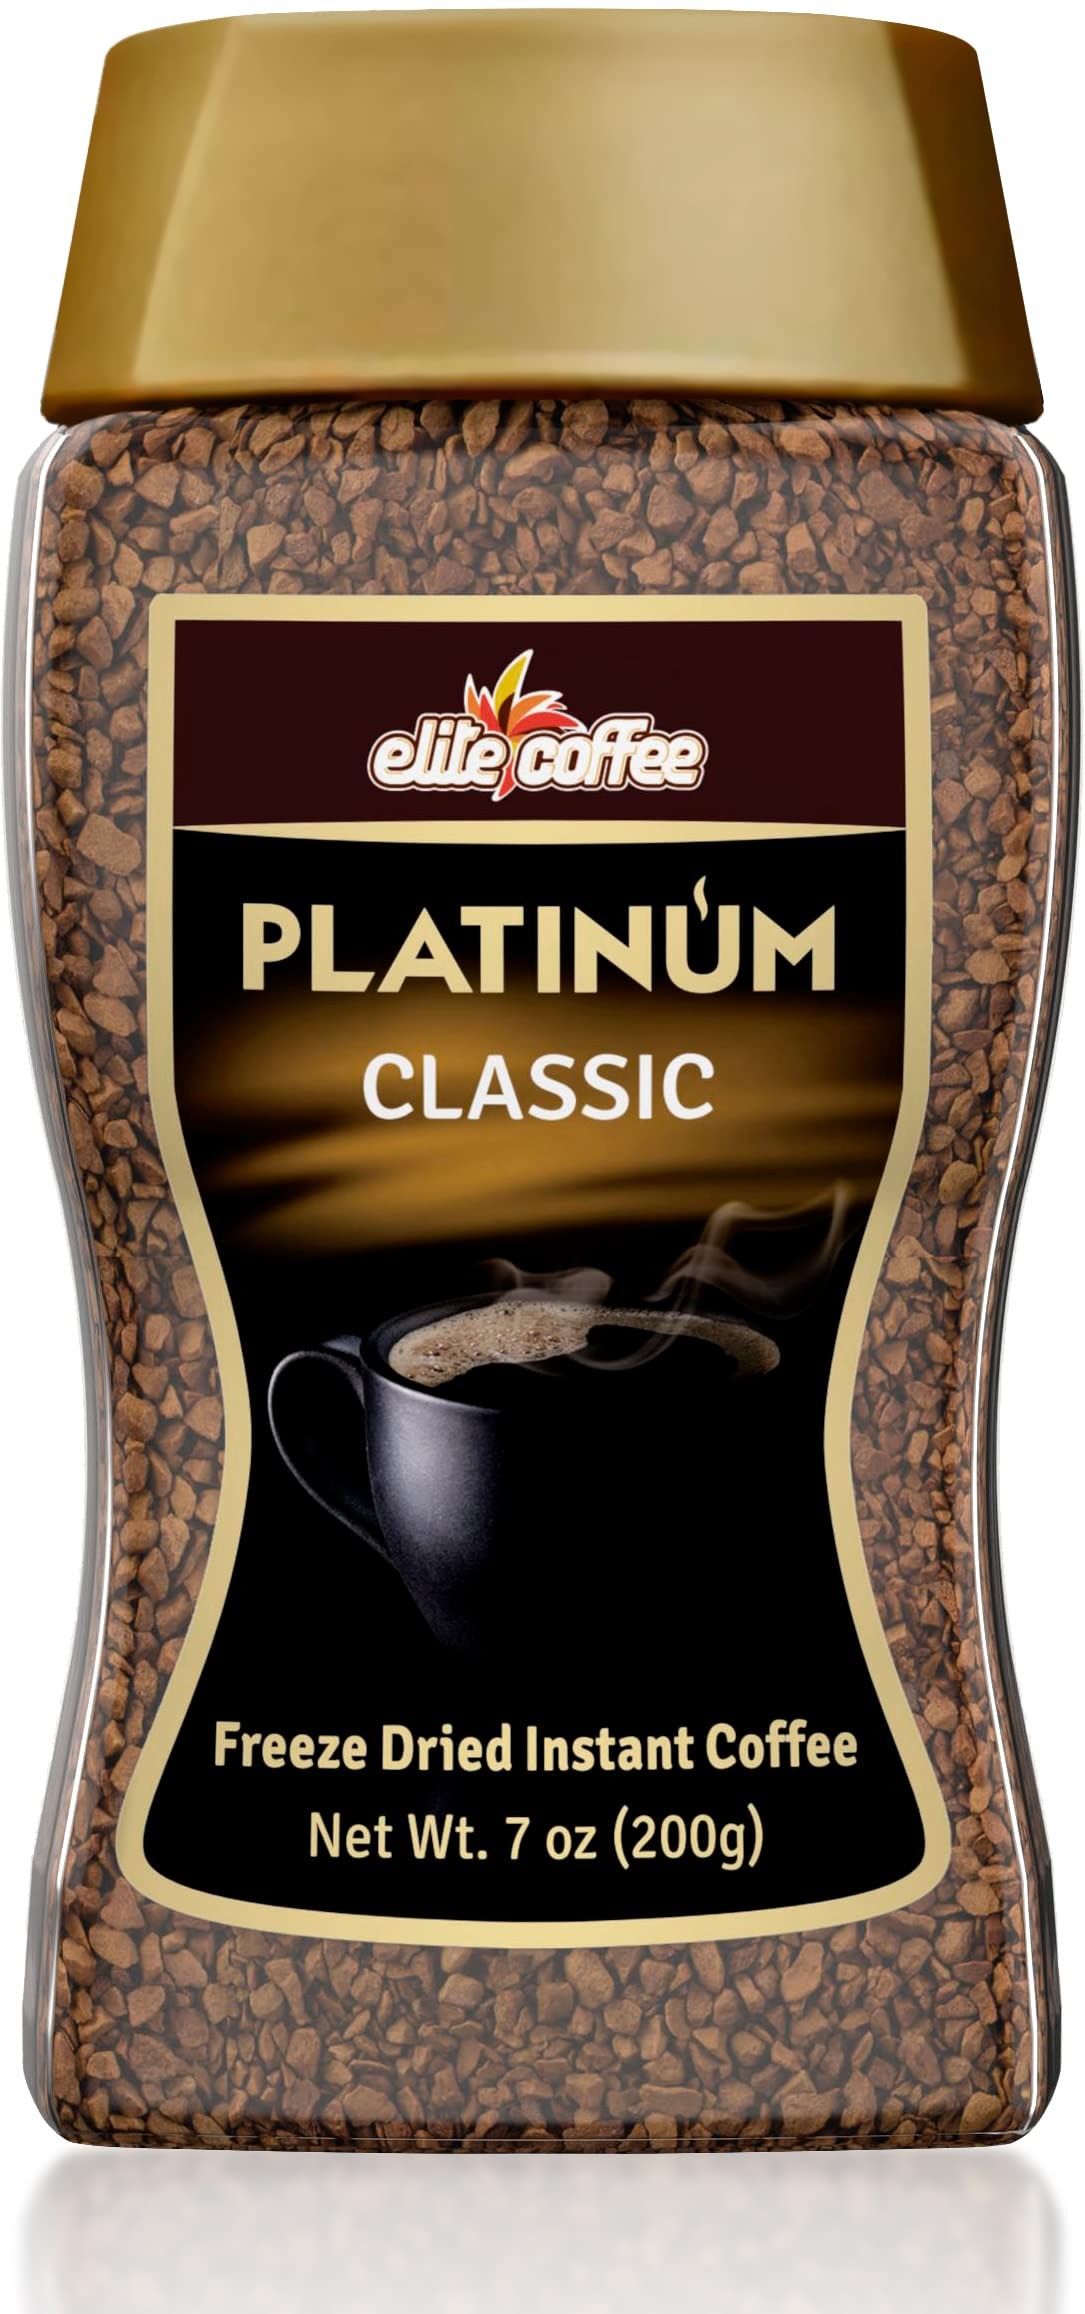
Item Name: Elite Platinum, 7-Ounce
Bullet Point 1: FLAVOR - Our unique roasting process results in full bodied, authentic coffee taste.
Bullet Point 2: QUALITY - 100% pure coffee, made from the finest, carefully selected blend of coffee beans.
Bullet Point 3: INSTANT - Add water, stir and enjoy - anytime, anywhere!
Bullet Point 4: NATURAL - freeze dried to retain all the coffees natural enticing flavors and aromas
Bullet Point 5: CERTIFIED - Kosher for year round use (excluding Passover)
Value: 7.05
Unit: ounce

Price: 3.52